New York City Water Tunnel No. 3

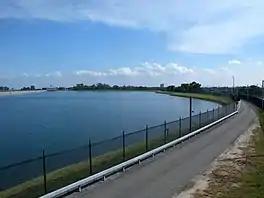
Stage One of the tunnel begins at the Hillview Reservoir in Yonkers

The project was authorized in 1954 and imagined as "the greatest nondefense construction project in the history of Western Civilization". The city determined that it needed a third water tunnel so that Tunnels 1 and 2 could be closed for inspection and repairs. Stage One construction of Tunnel 3 began in 1970 and completed in 1993. This portion was put into service in 1998 and cost about $1 billion.